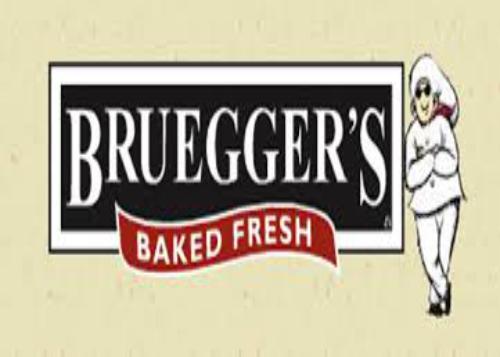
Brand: Bruegger's
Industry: Food